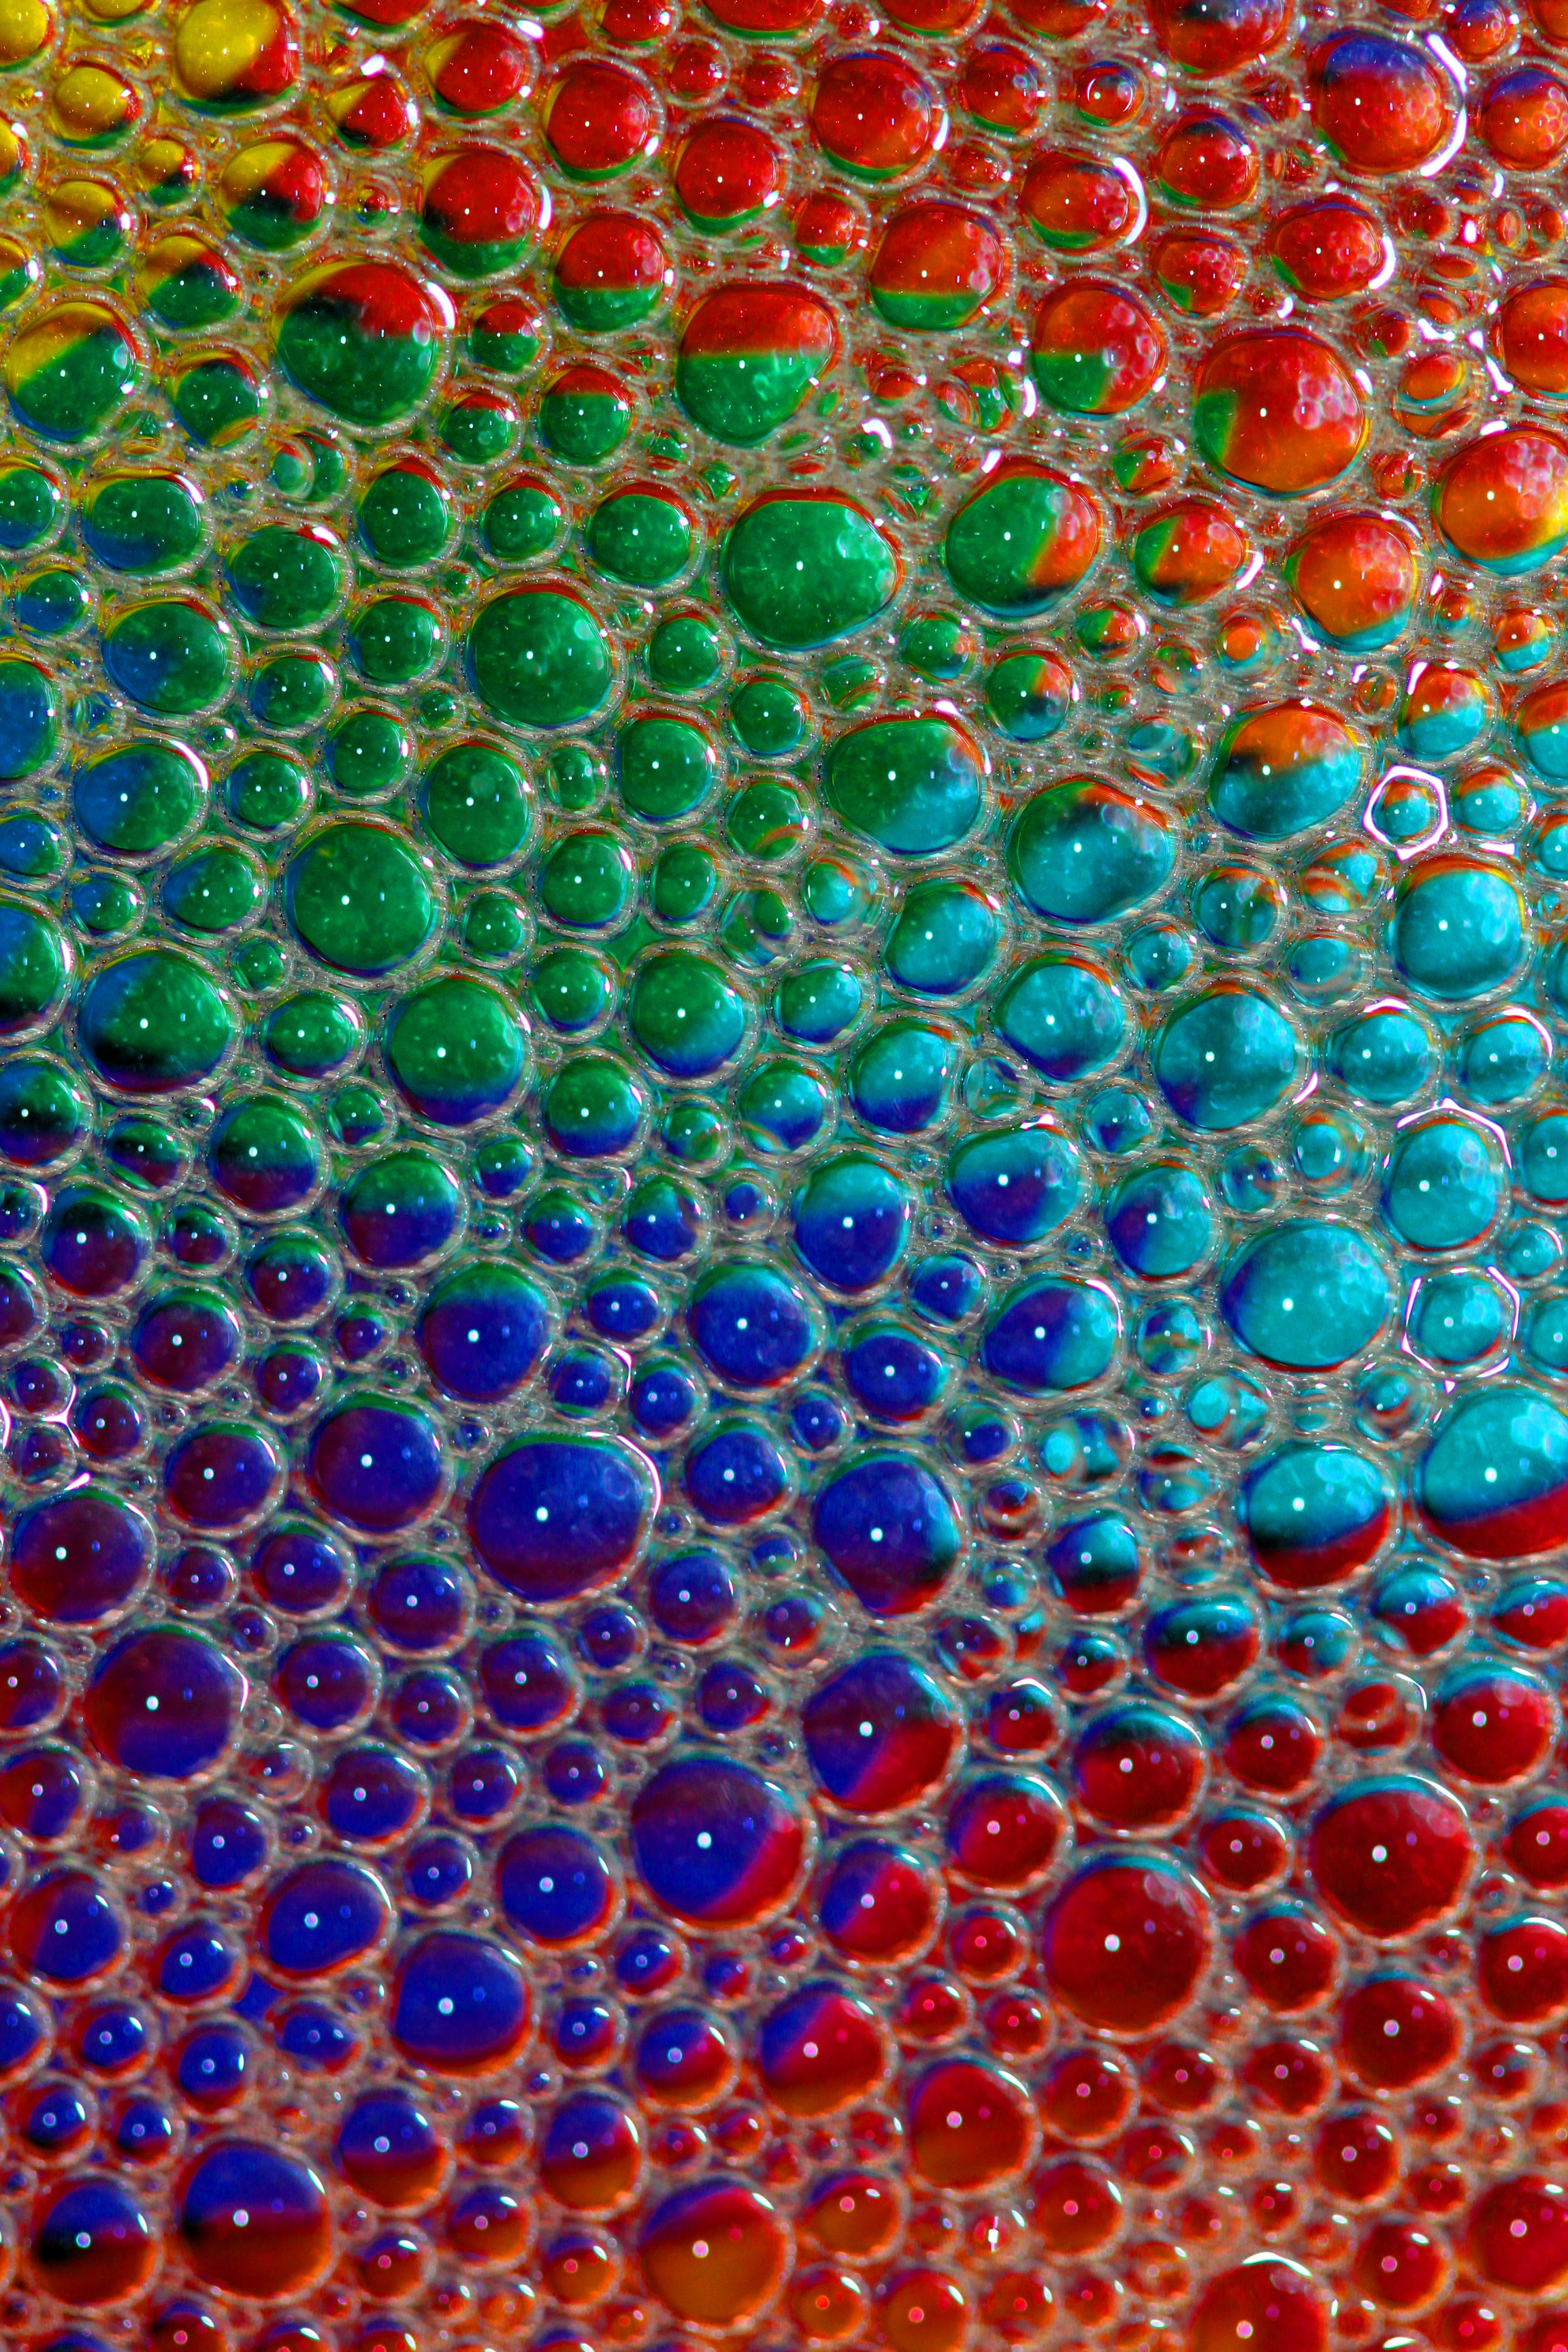
water, abstract, pattern, reflection, macro, circle, coral, transparent, art, colors, design, soap, net, bubbles